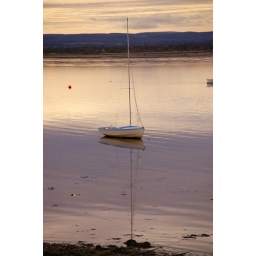
Blue fishing boat sitting in the calm of Findhorn Bay, Scotland